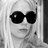
Emotion: neutral